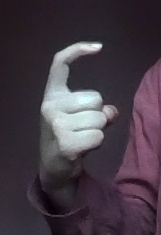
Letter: ra